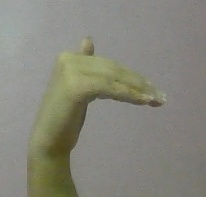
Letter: khaa